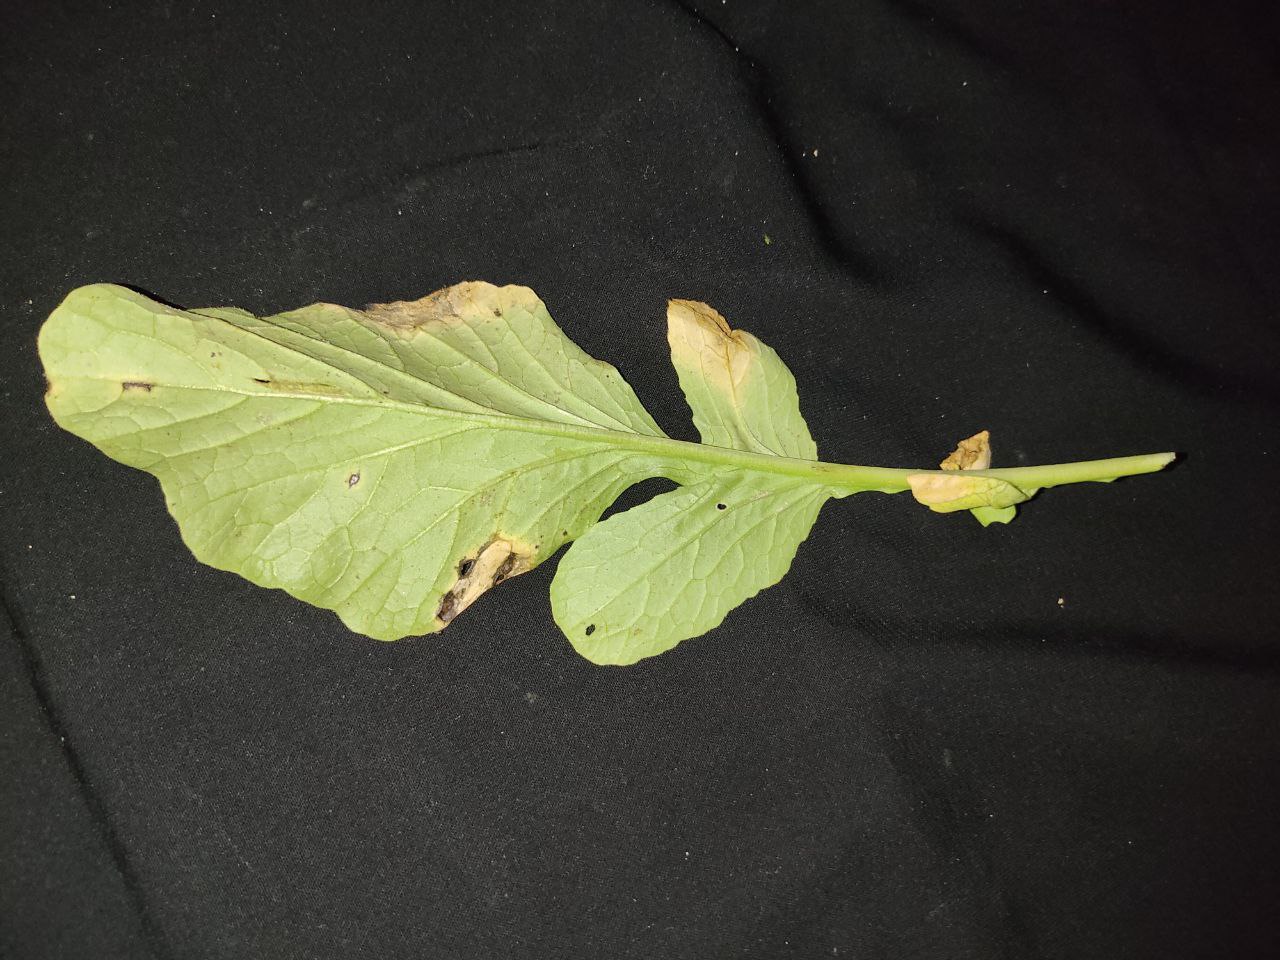
Label: Downey mildew